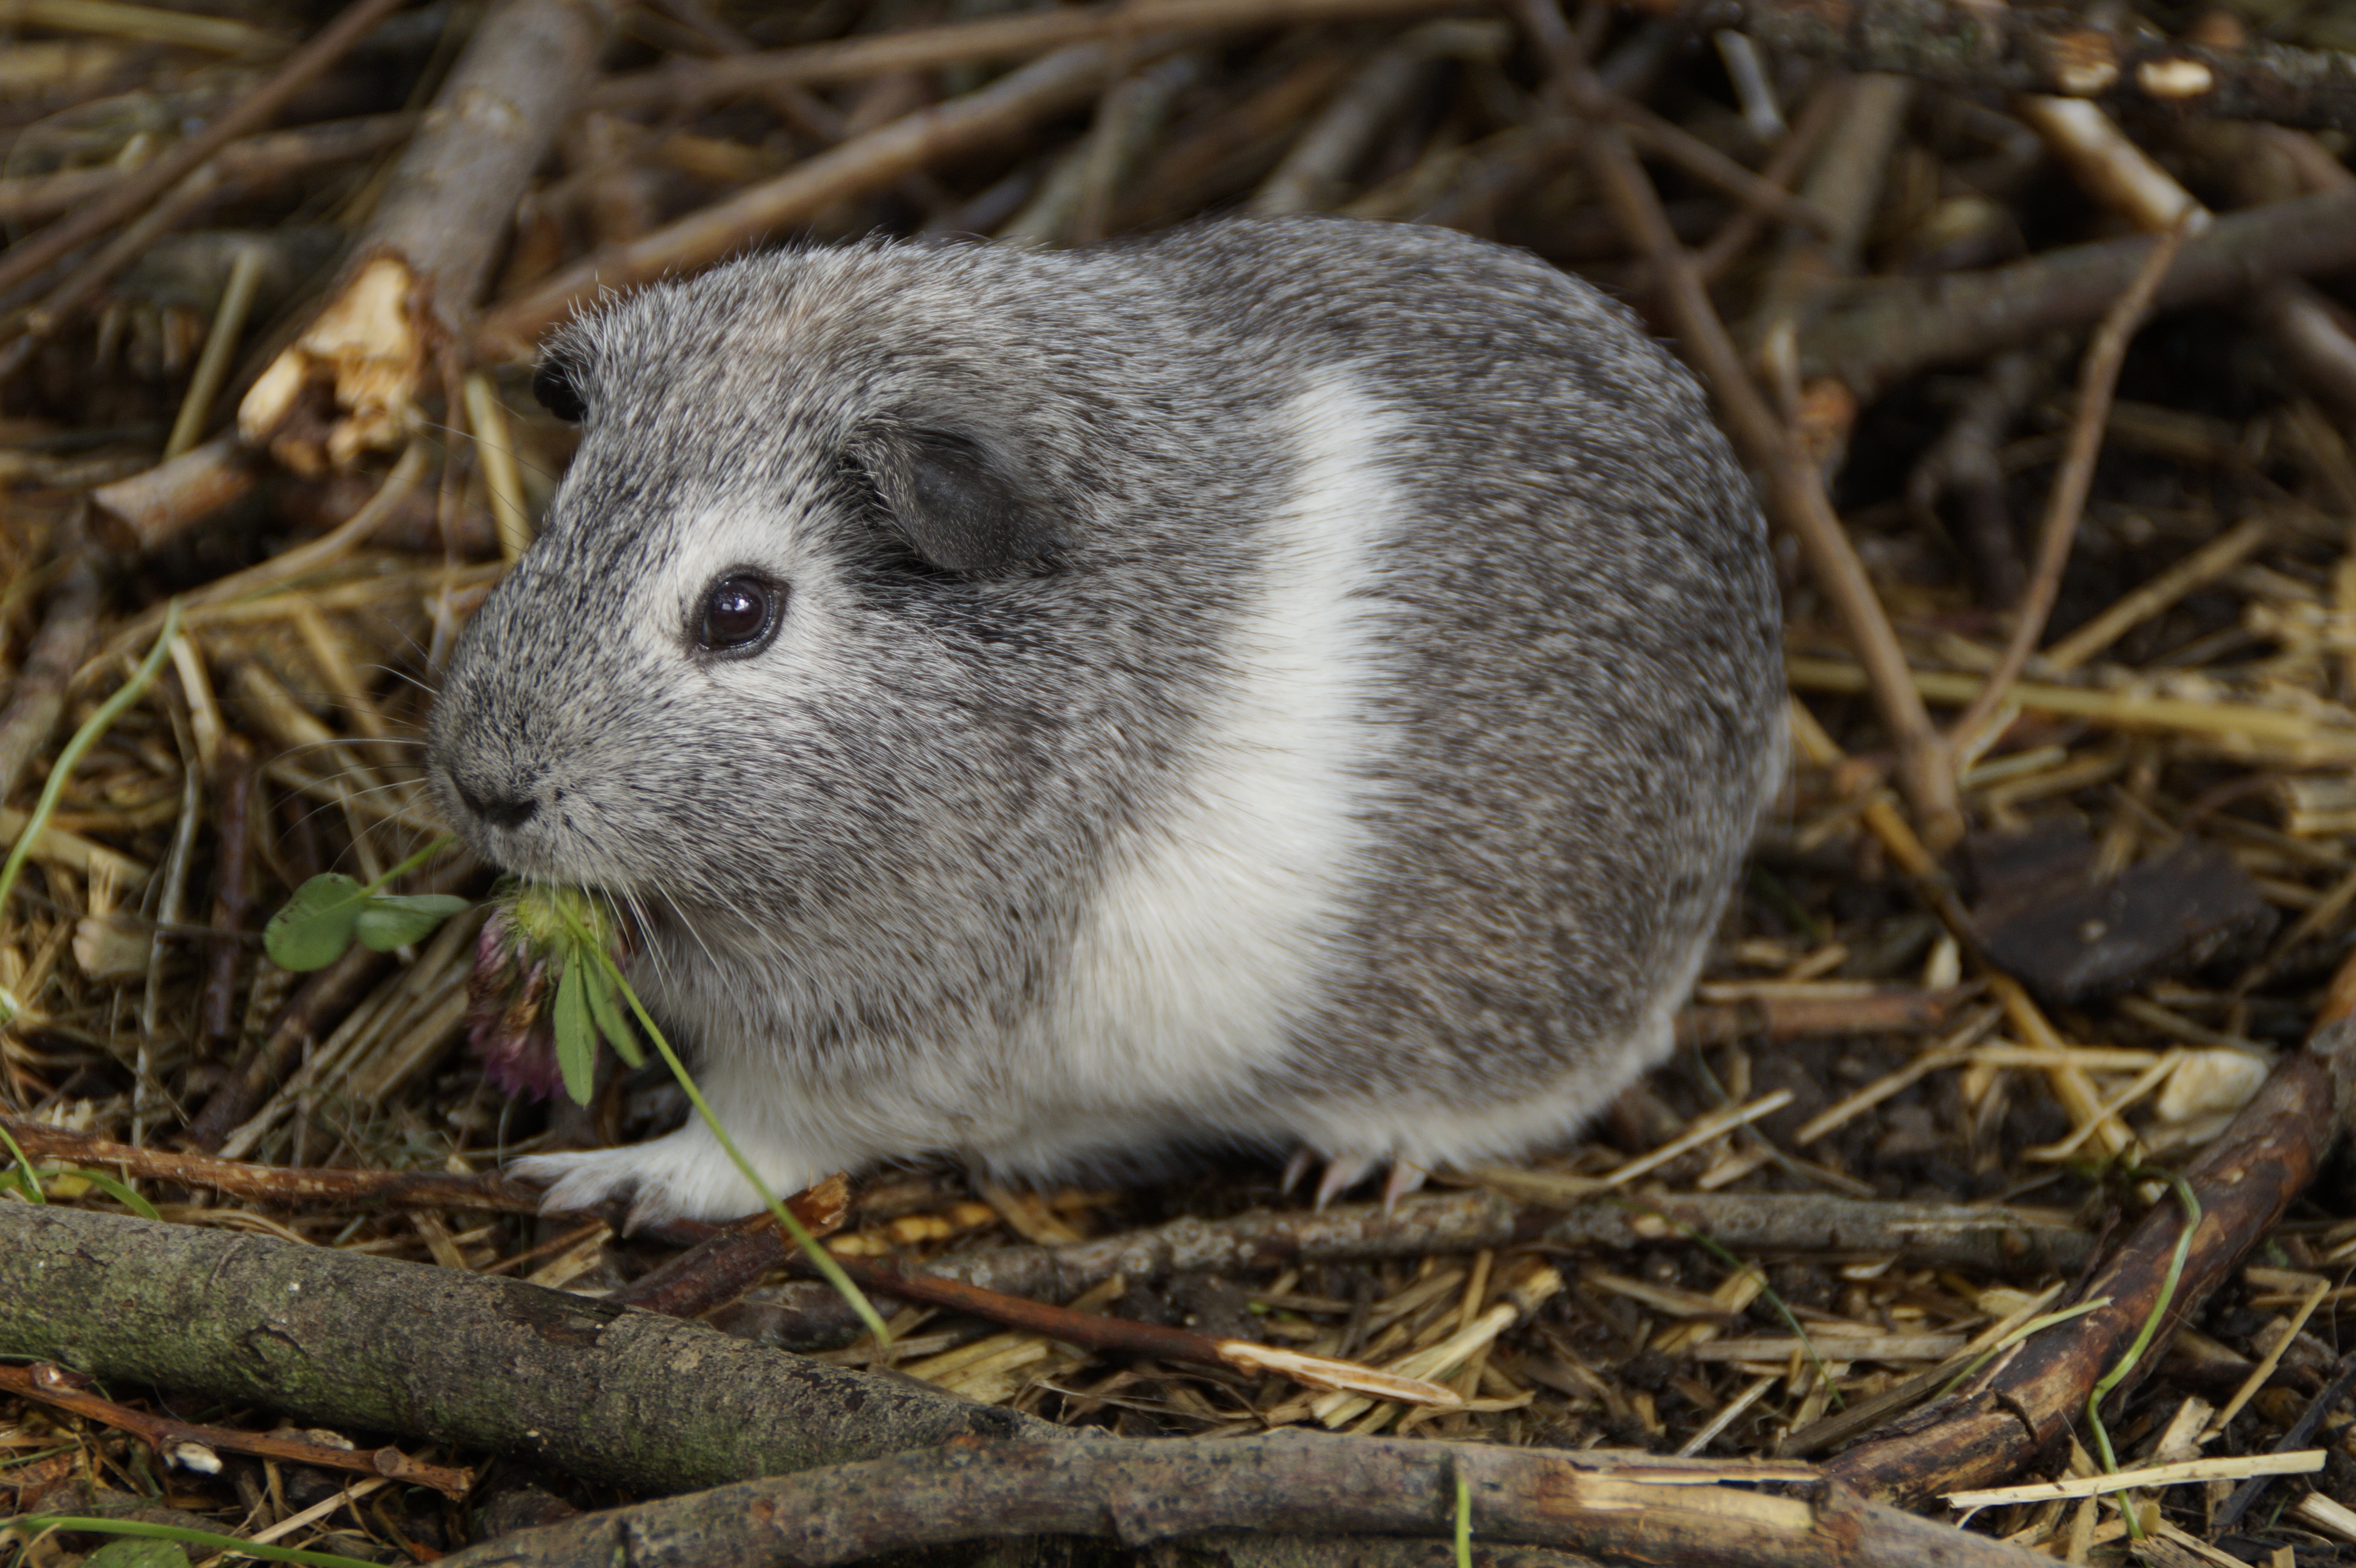
nature, mouse, cute, wildlife, pet, fur, mammal, close, rodent, fauna, guinea pig, whiskers, vertebrate, soft, cuddly, small animal, button eyes, gerbil, muroidea, muridae